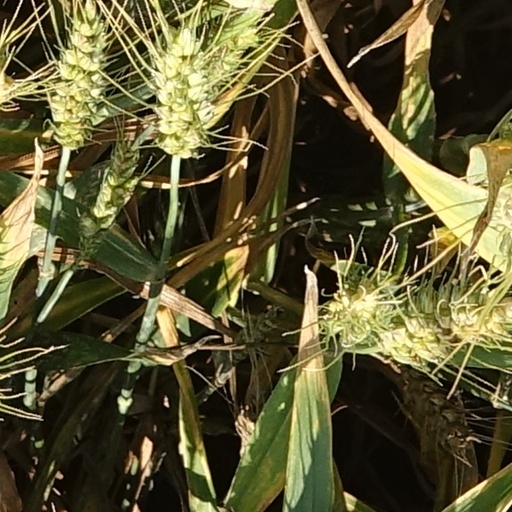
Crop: wheat